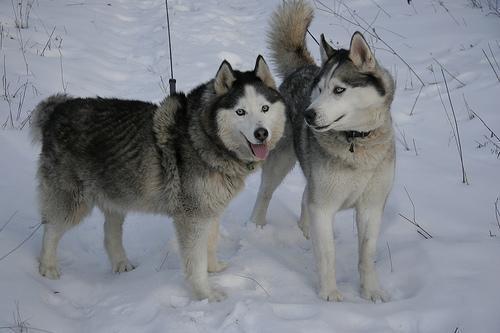
Siberian_husky